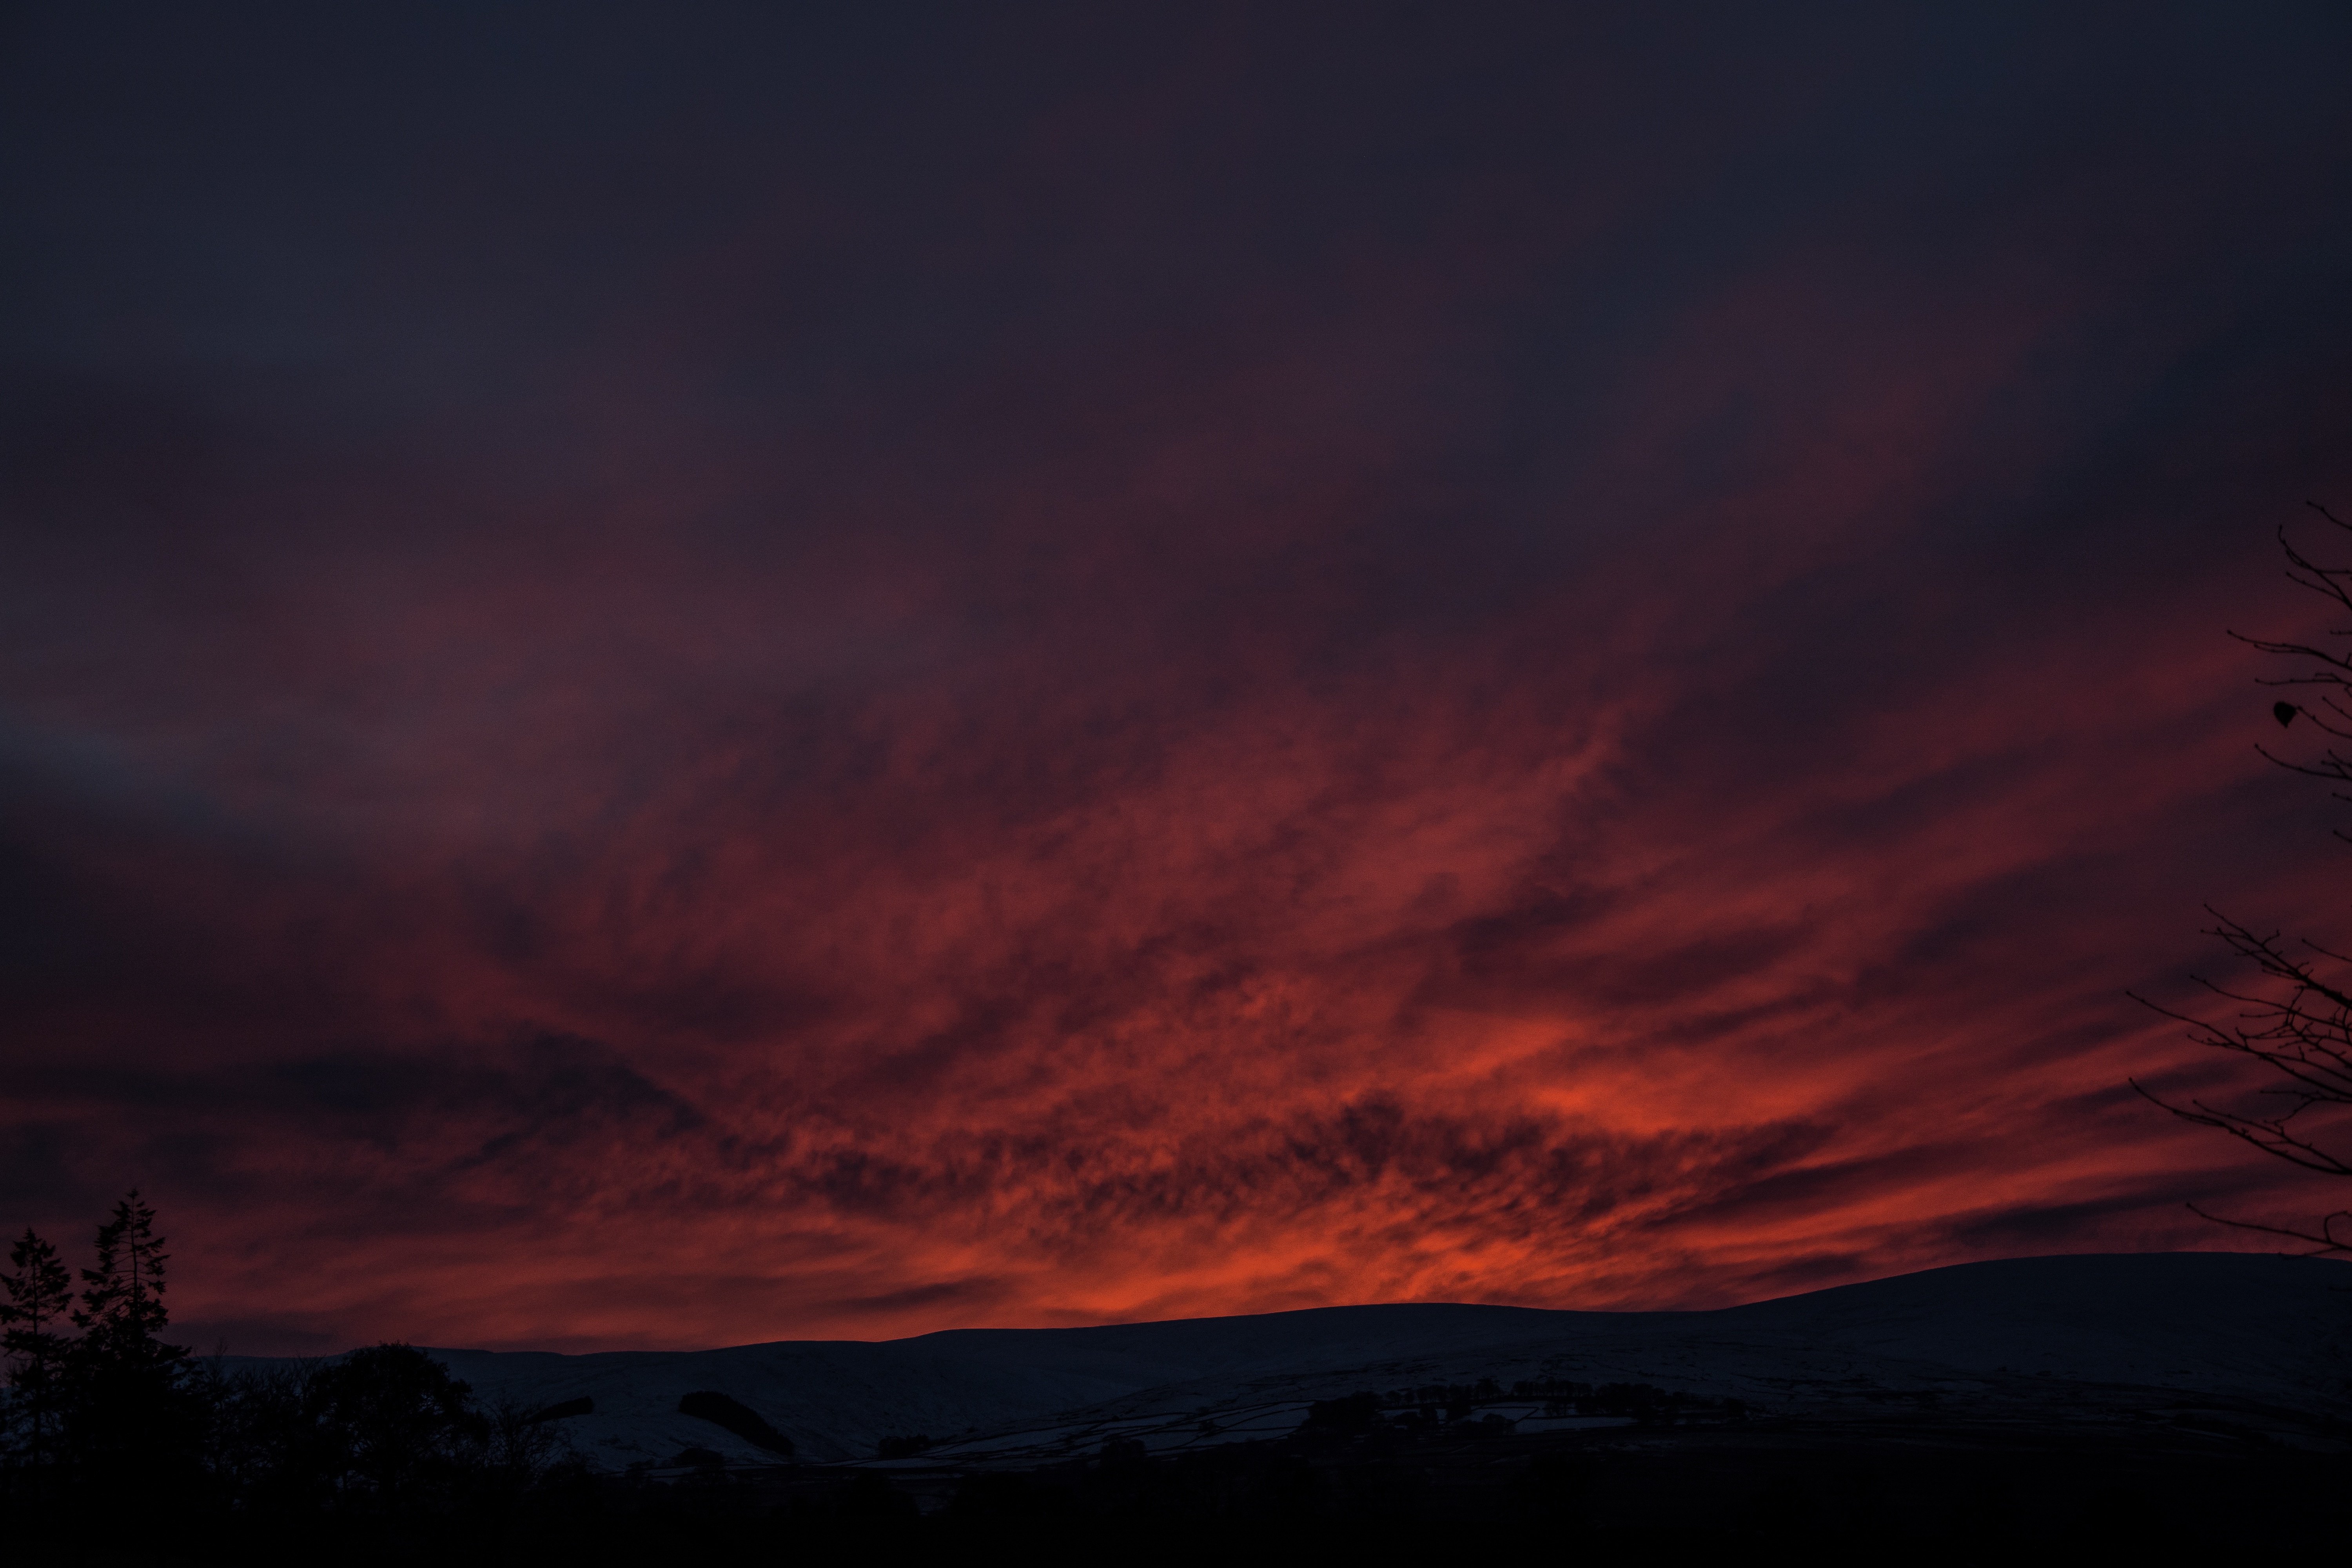
horizon, cloud, sky, sunrise, sunset, night, morning, dawn, atmosphere, dusk, evening, red, darkness, afterglow, red sky at morning